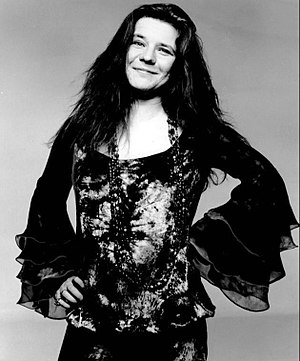
Klub 27 / Musikere der normalt medregnes i Klub 27
"Klub 27 refererer til kendte som ukendte musikere, der døde i en alder af 27 år. Enten efter at have levet efter devisen 'lev stærkt, dø ung' eller som følge af drab eller selvmord. Antallet af musikere, der er døde i denne alder og de mystiske omstændigheder, har givet næring til en myte om, at der er en unaturlig baggrund for berømte musikeres død i netop den alder. Denne ""klub"" nævnes ofte i musiklitteraturen og af og til i dagspressen. Adskillige dokumentarer, såvel som romaner, film og teaterstykker omhandler dette fænomen. Charles R. Cross, som har udgivet biografier om Kurt Cobain og Jimi Hendrix skriver således: